Abu Yusuf Riyadh ul Haq

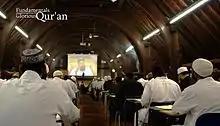
Riyadh ul Haq teaching 'Fundamentals of Understanding the Glorious Qur'an' Course in London, June 2009

After his graduation, he became the Khaṭīb of Birmingham Central Mosque at the age of 21. He was recruited as the Khaṭīb not only for his scholarship but also because of his ability to deliver the Friday sermon in Urdu, English and Arabic. At this time he also began teaching ḥadīth at Madinatul Uloom al Islamiyyah, Kidderminster, UK. Until 2003, Riyadh ul Haq served as the honorary headmaster of Madinatul Uloom Al-Islamiyyah, where he was previously "Sadr Mudarris" (head teacher/dean of the faculty).